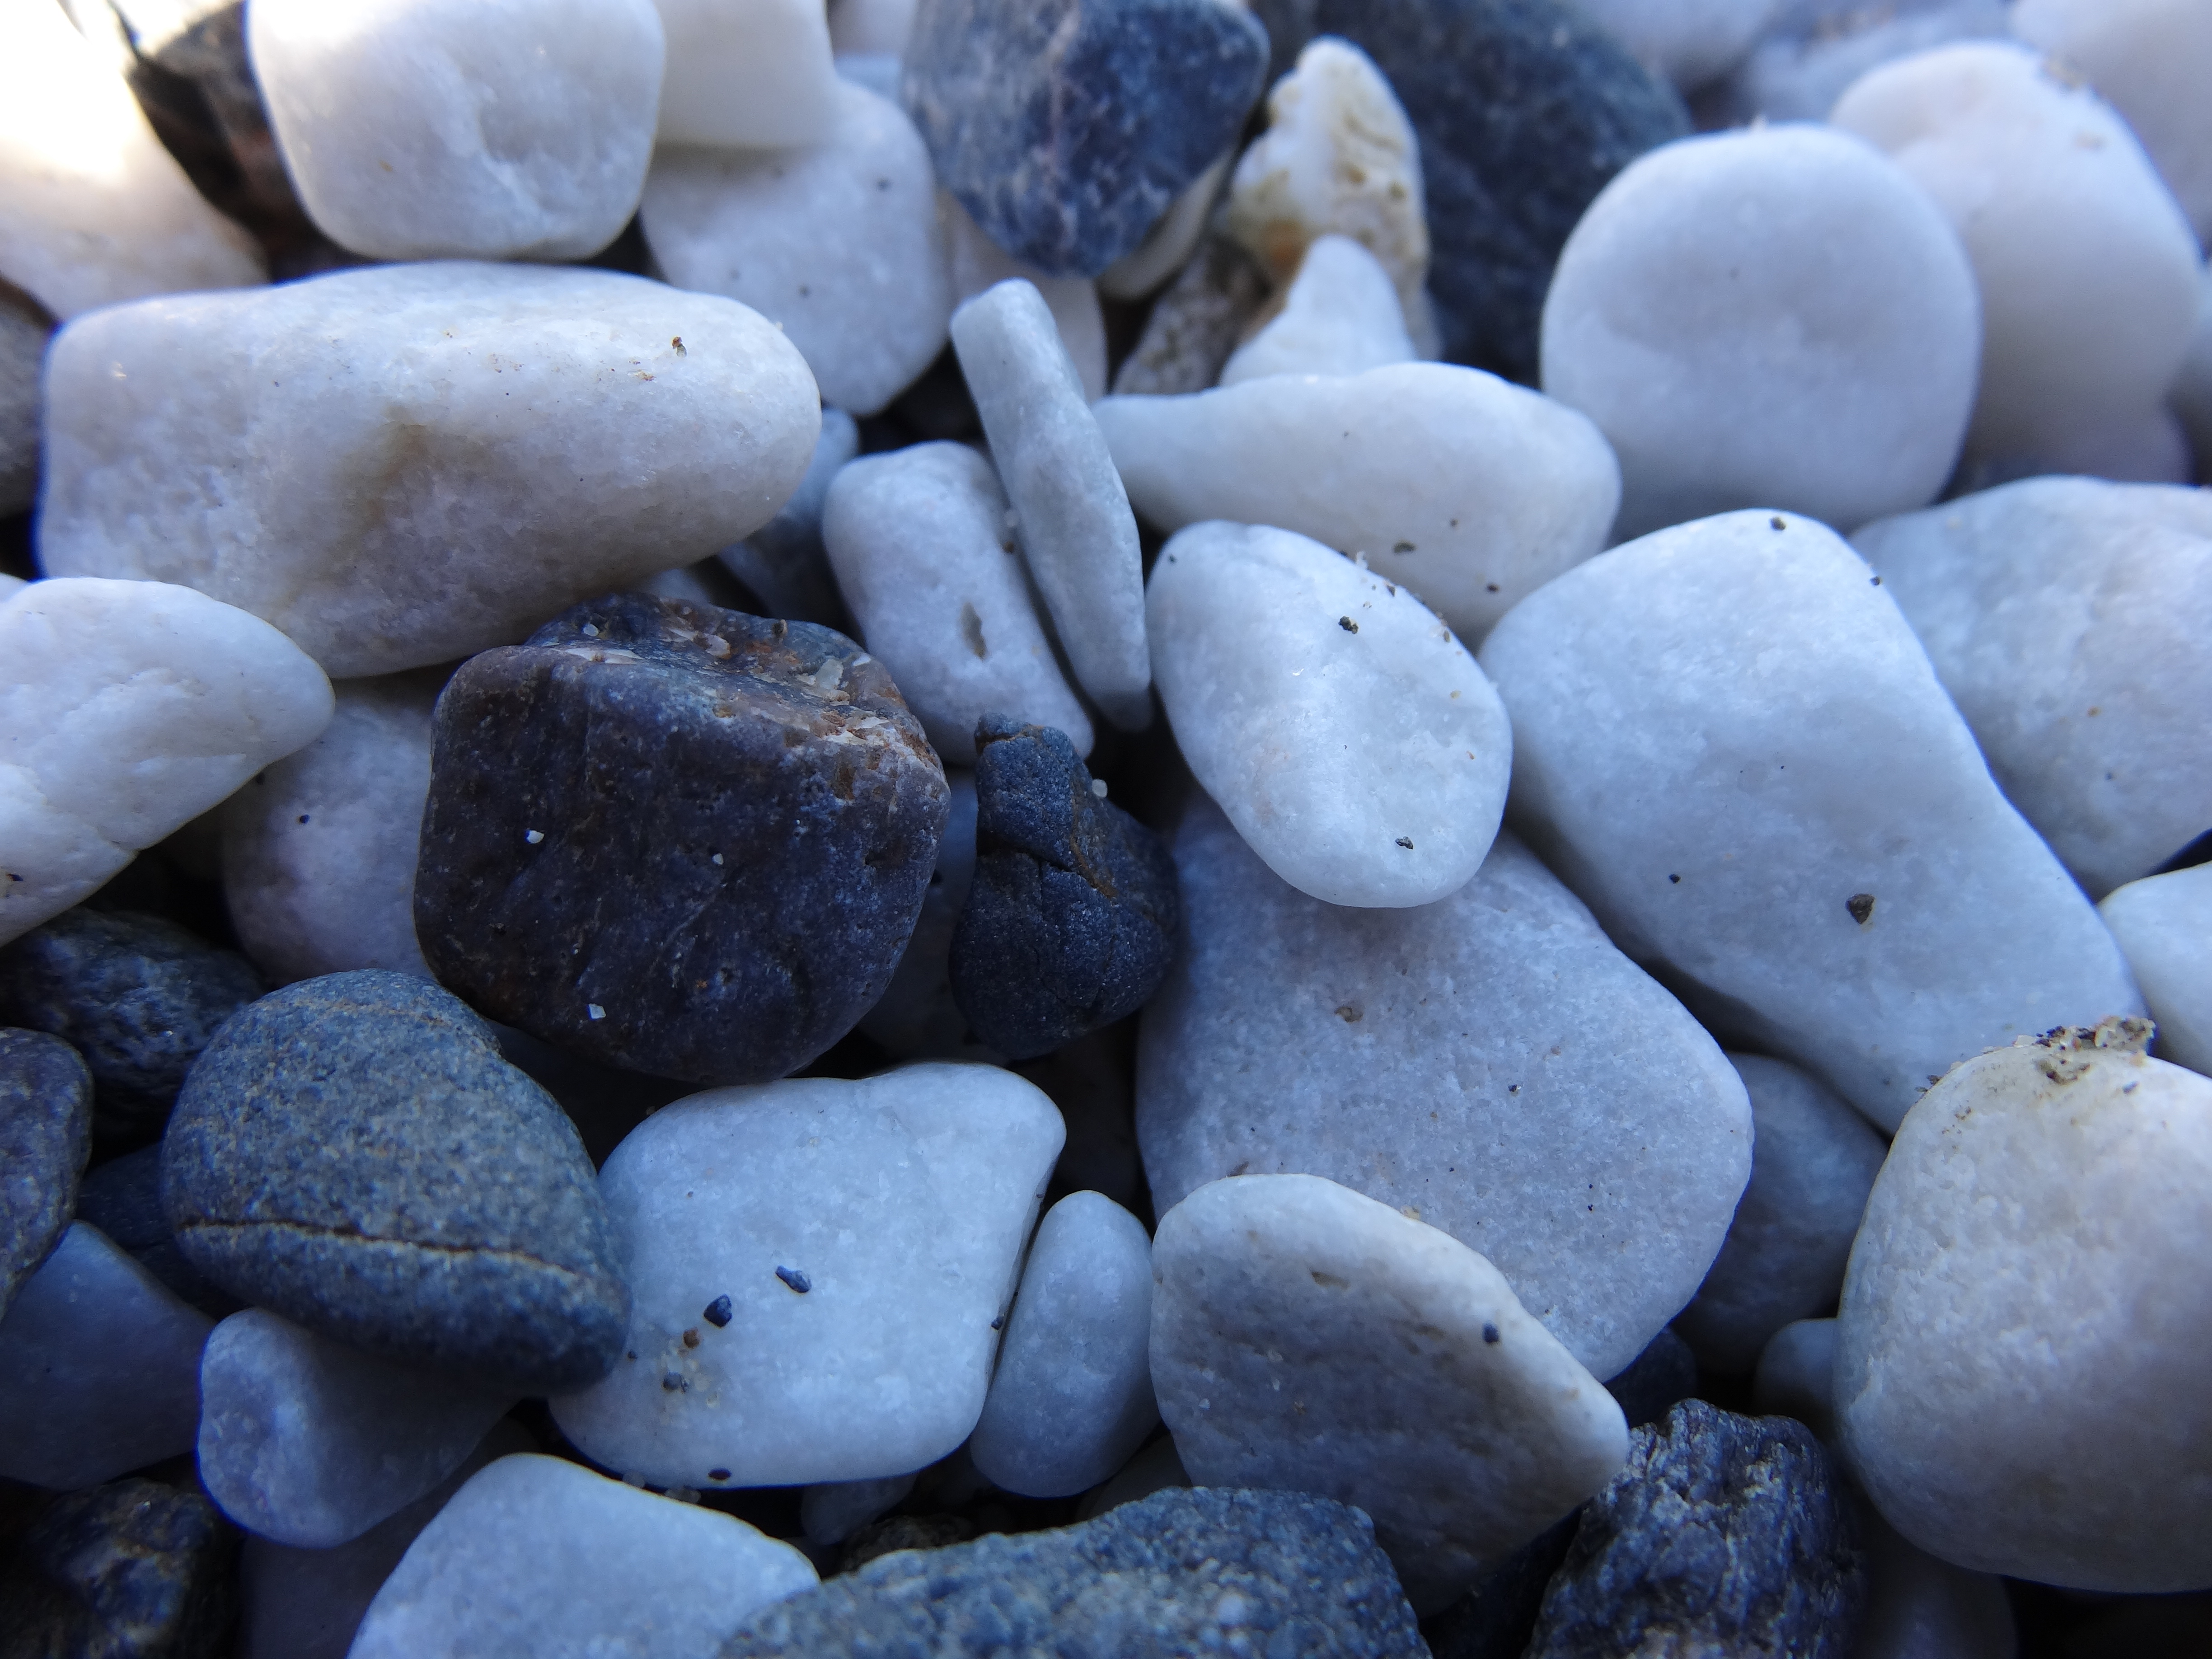
piedras, pebble, rock, gravel, rubble, cobblestone